The Hare in flight

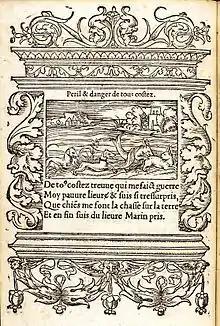
"Peril on all sides" from Gilles Corrozet's "Hecatomographie" (1540)

The reason for the hare to be in flight is that it is an item of prey for many animals and also subject to hunting by humans. There are three fables of ancient Greek origin that refer to hare chasing, each of which also exemplifies a popular idiom or proverb.